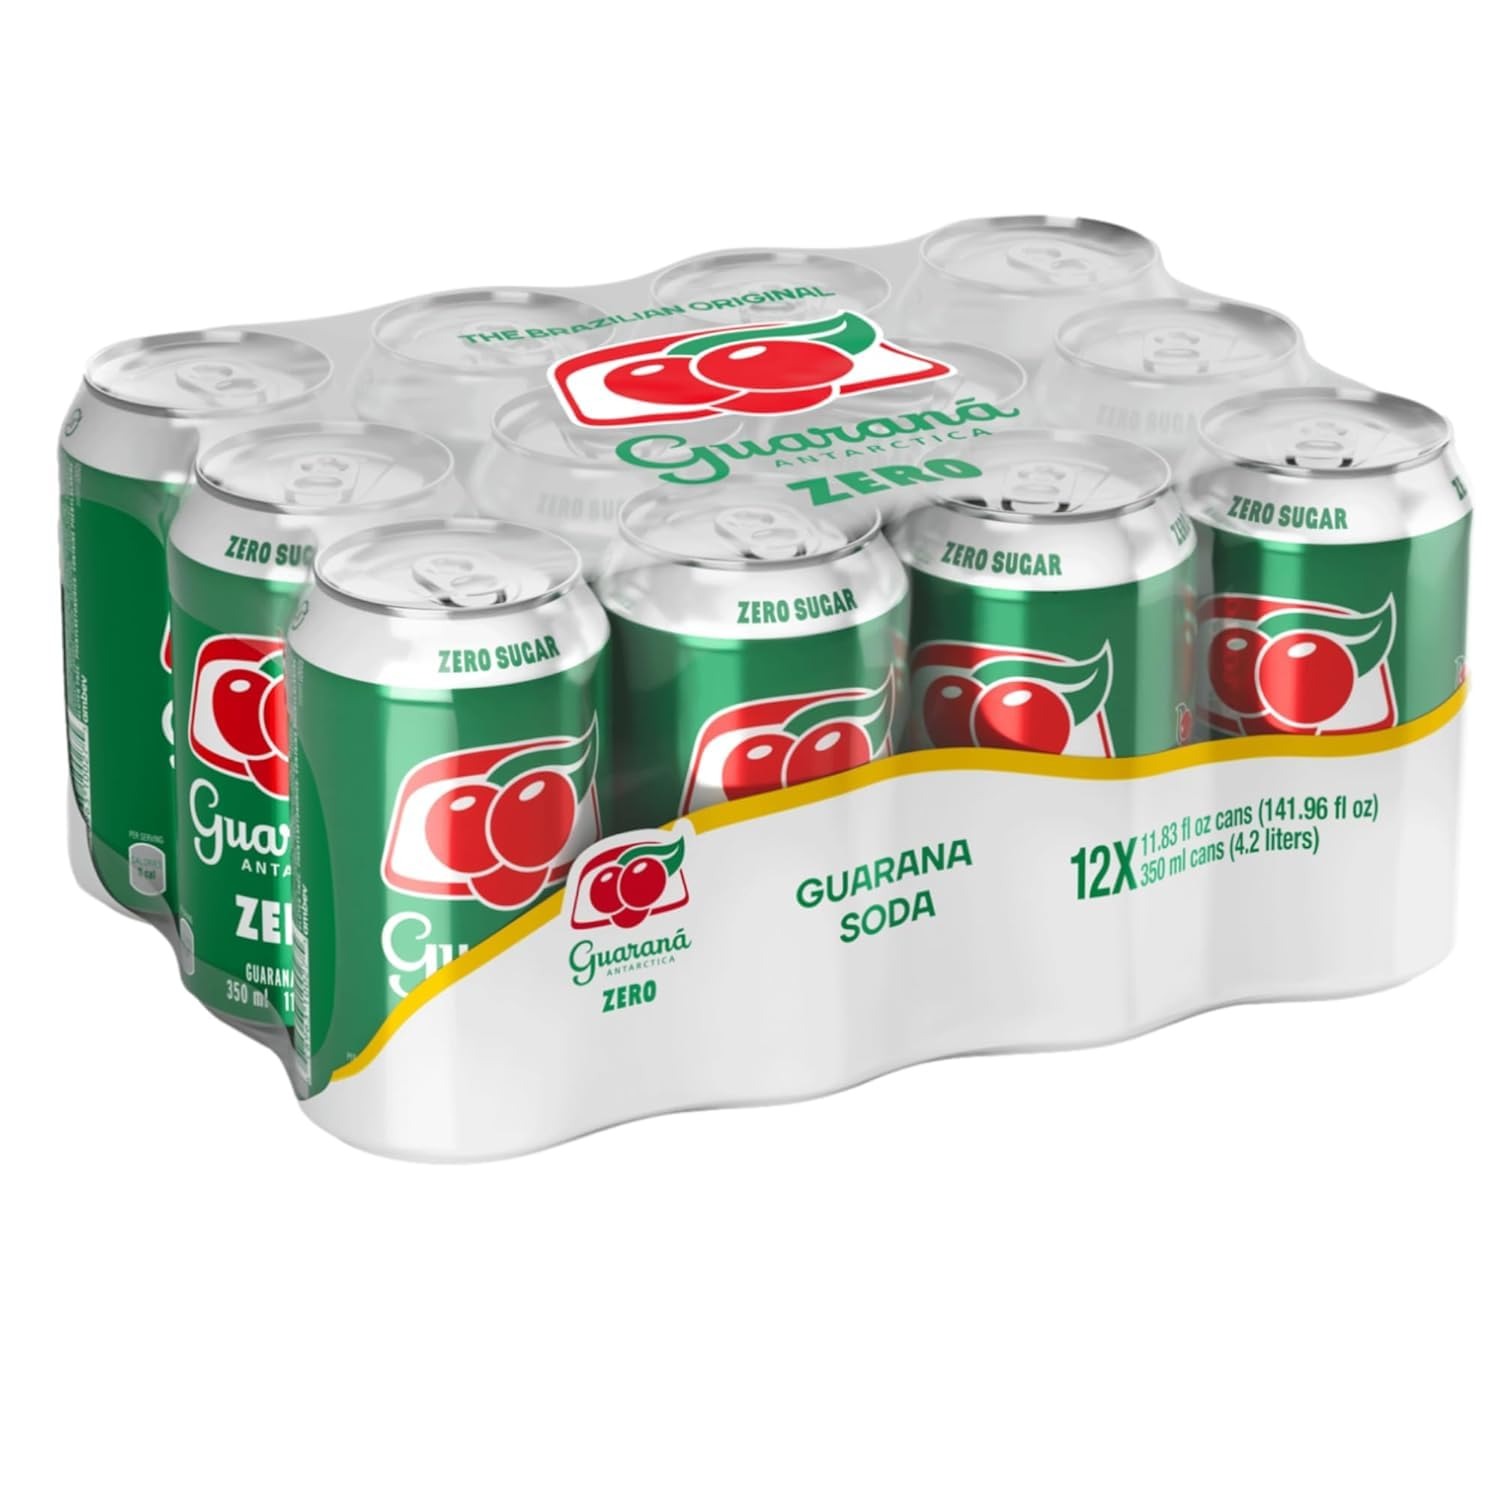
Item Name: Guarana Antarctica Zero Diet, 12-Ounce (Pack of 12)
Bullet Point 1: High Caffeine Content: Provides a boost of energy with high levels of caffeine
Bullet Point 2: Diet Formula: Contains a blend of vitamins and minerals specifically formulated for weight loss
Bullet Point 3: Low Calorie: Contains only 2 calories per ounce making it a guilt-free treat
Bullet Point 4: Tart Cherry Flavor: Delicious cherry flavor that is easy to drink and enjoy
Bullet Point 5: Antarctic Ice Caps: Made with real Antarctic ice and natural flavors
Value: 141.96
Unit: Fl Oz

Price: 21.495